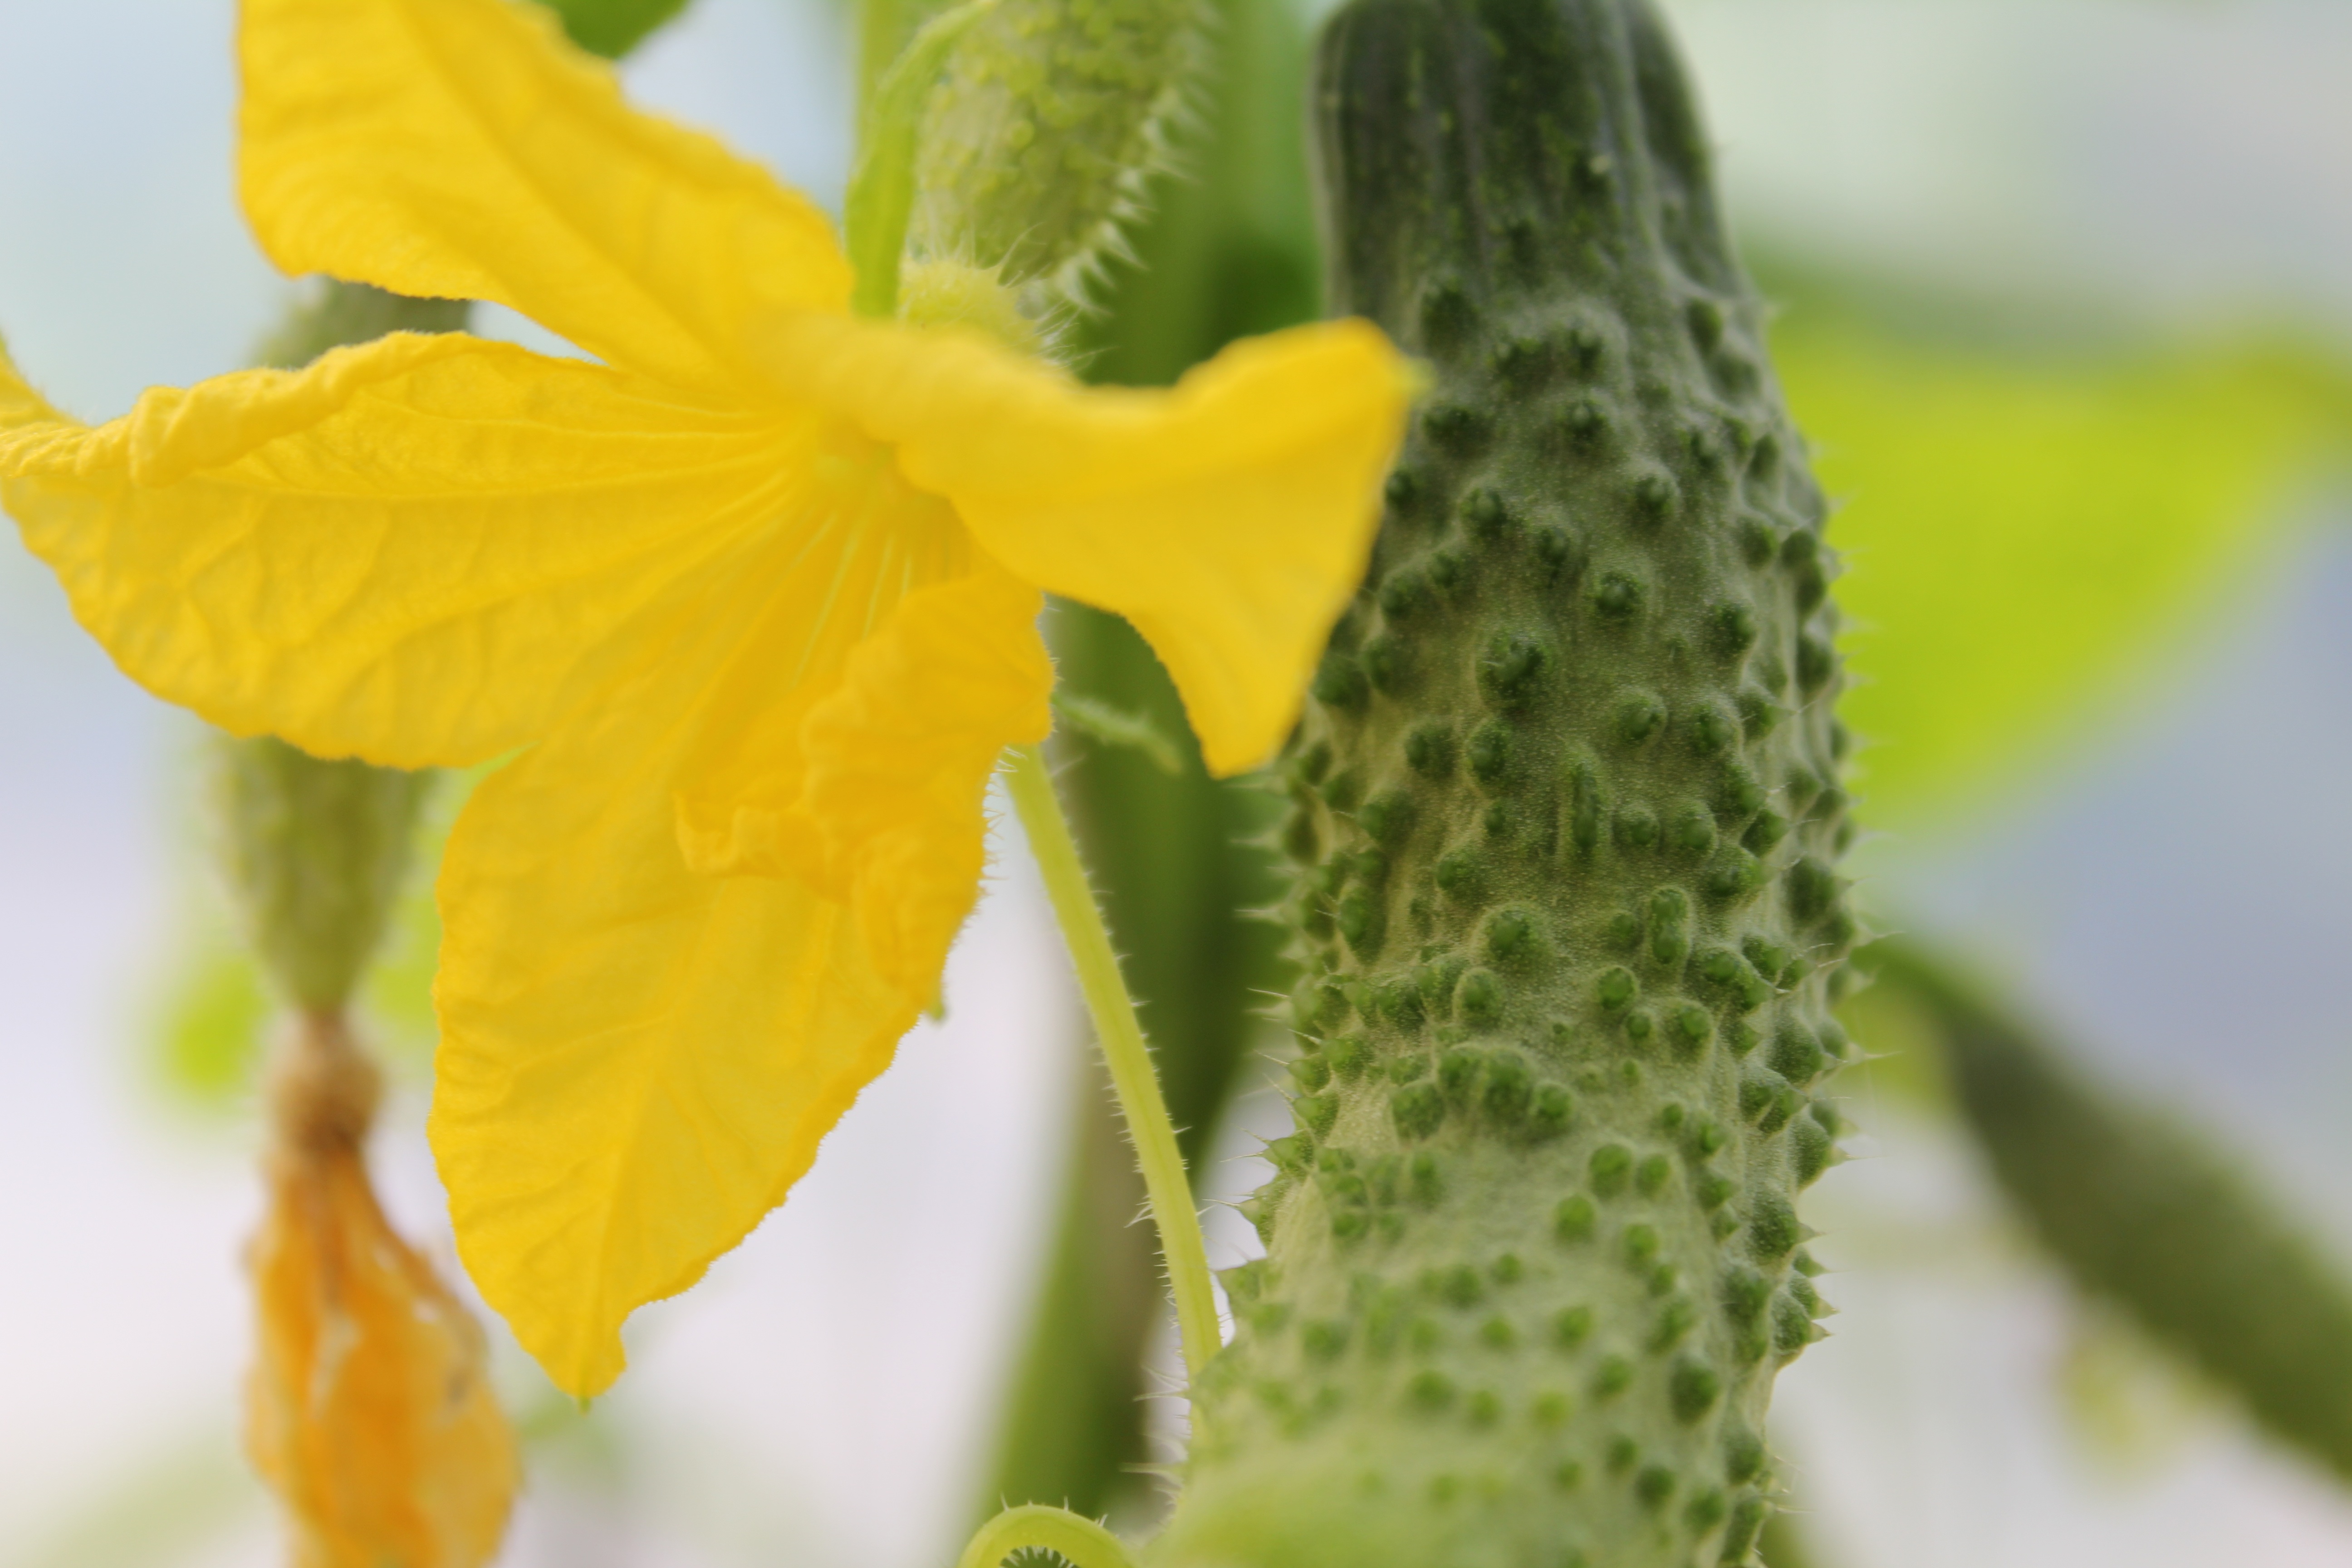
plant, photography, fruit, leaf, flower, food, green, produce, vegetable, botany, yellow, flora, close up, vegetables, cucumber, macro photography, vegetable garden, flowering plant, plant stem, land plant, cucumber gourd and melon family